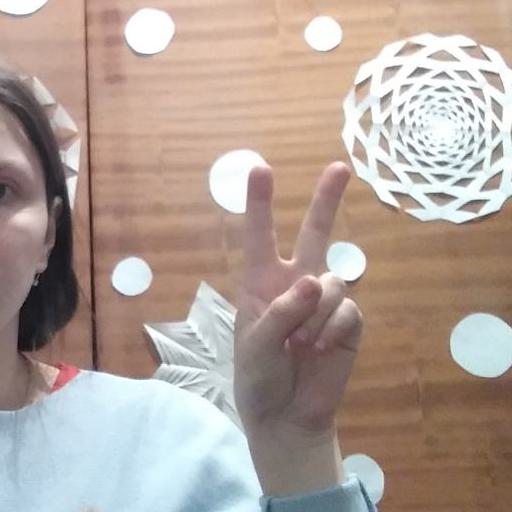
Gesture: peace